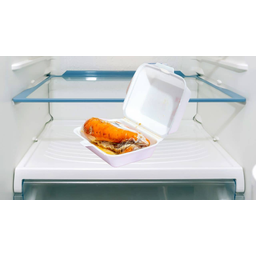
Label: paper